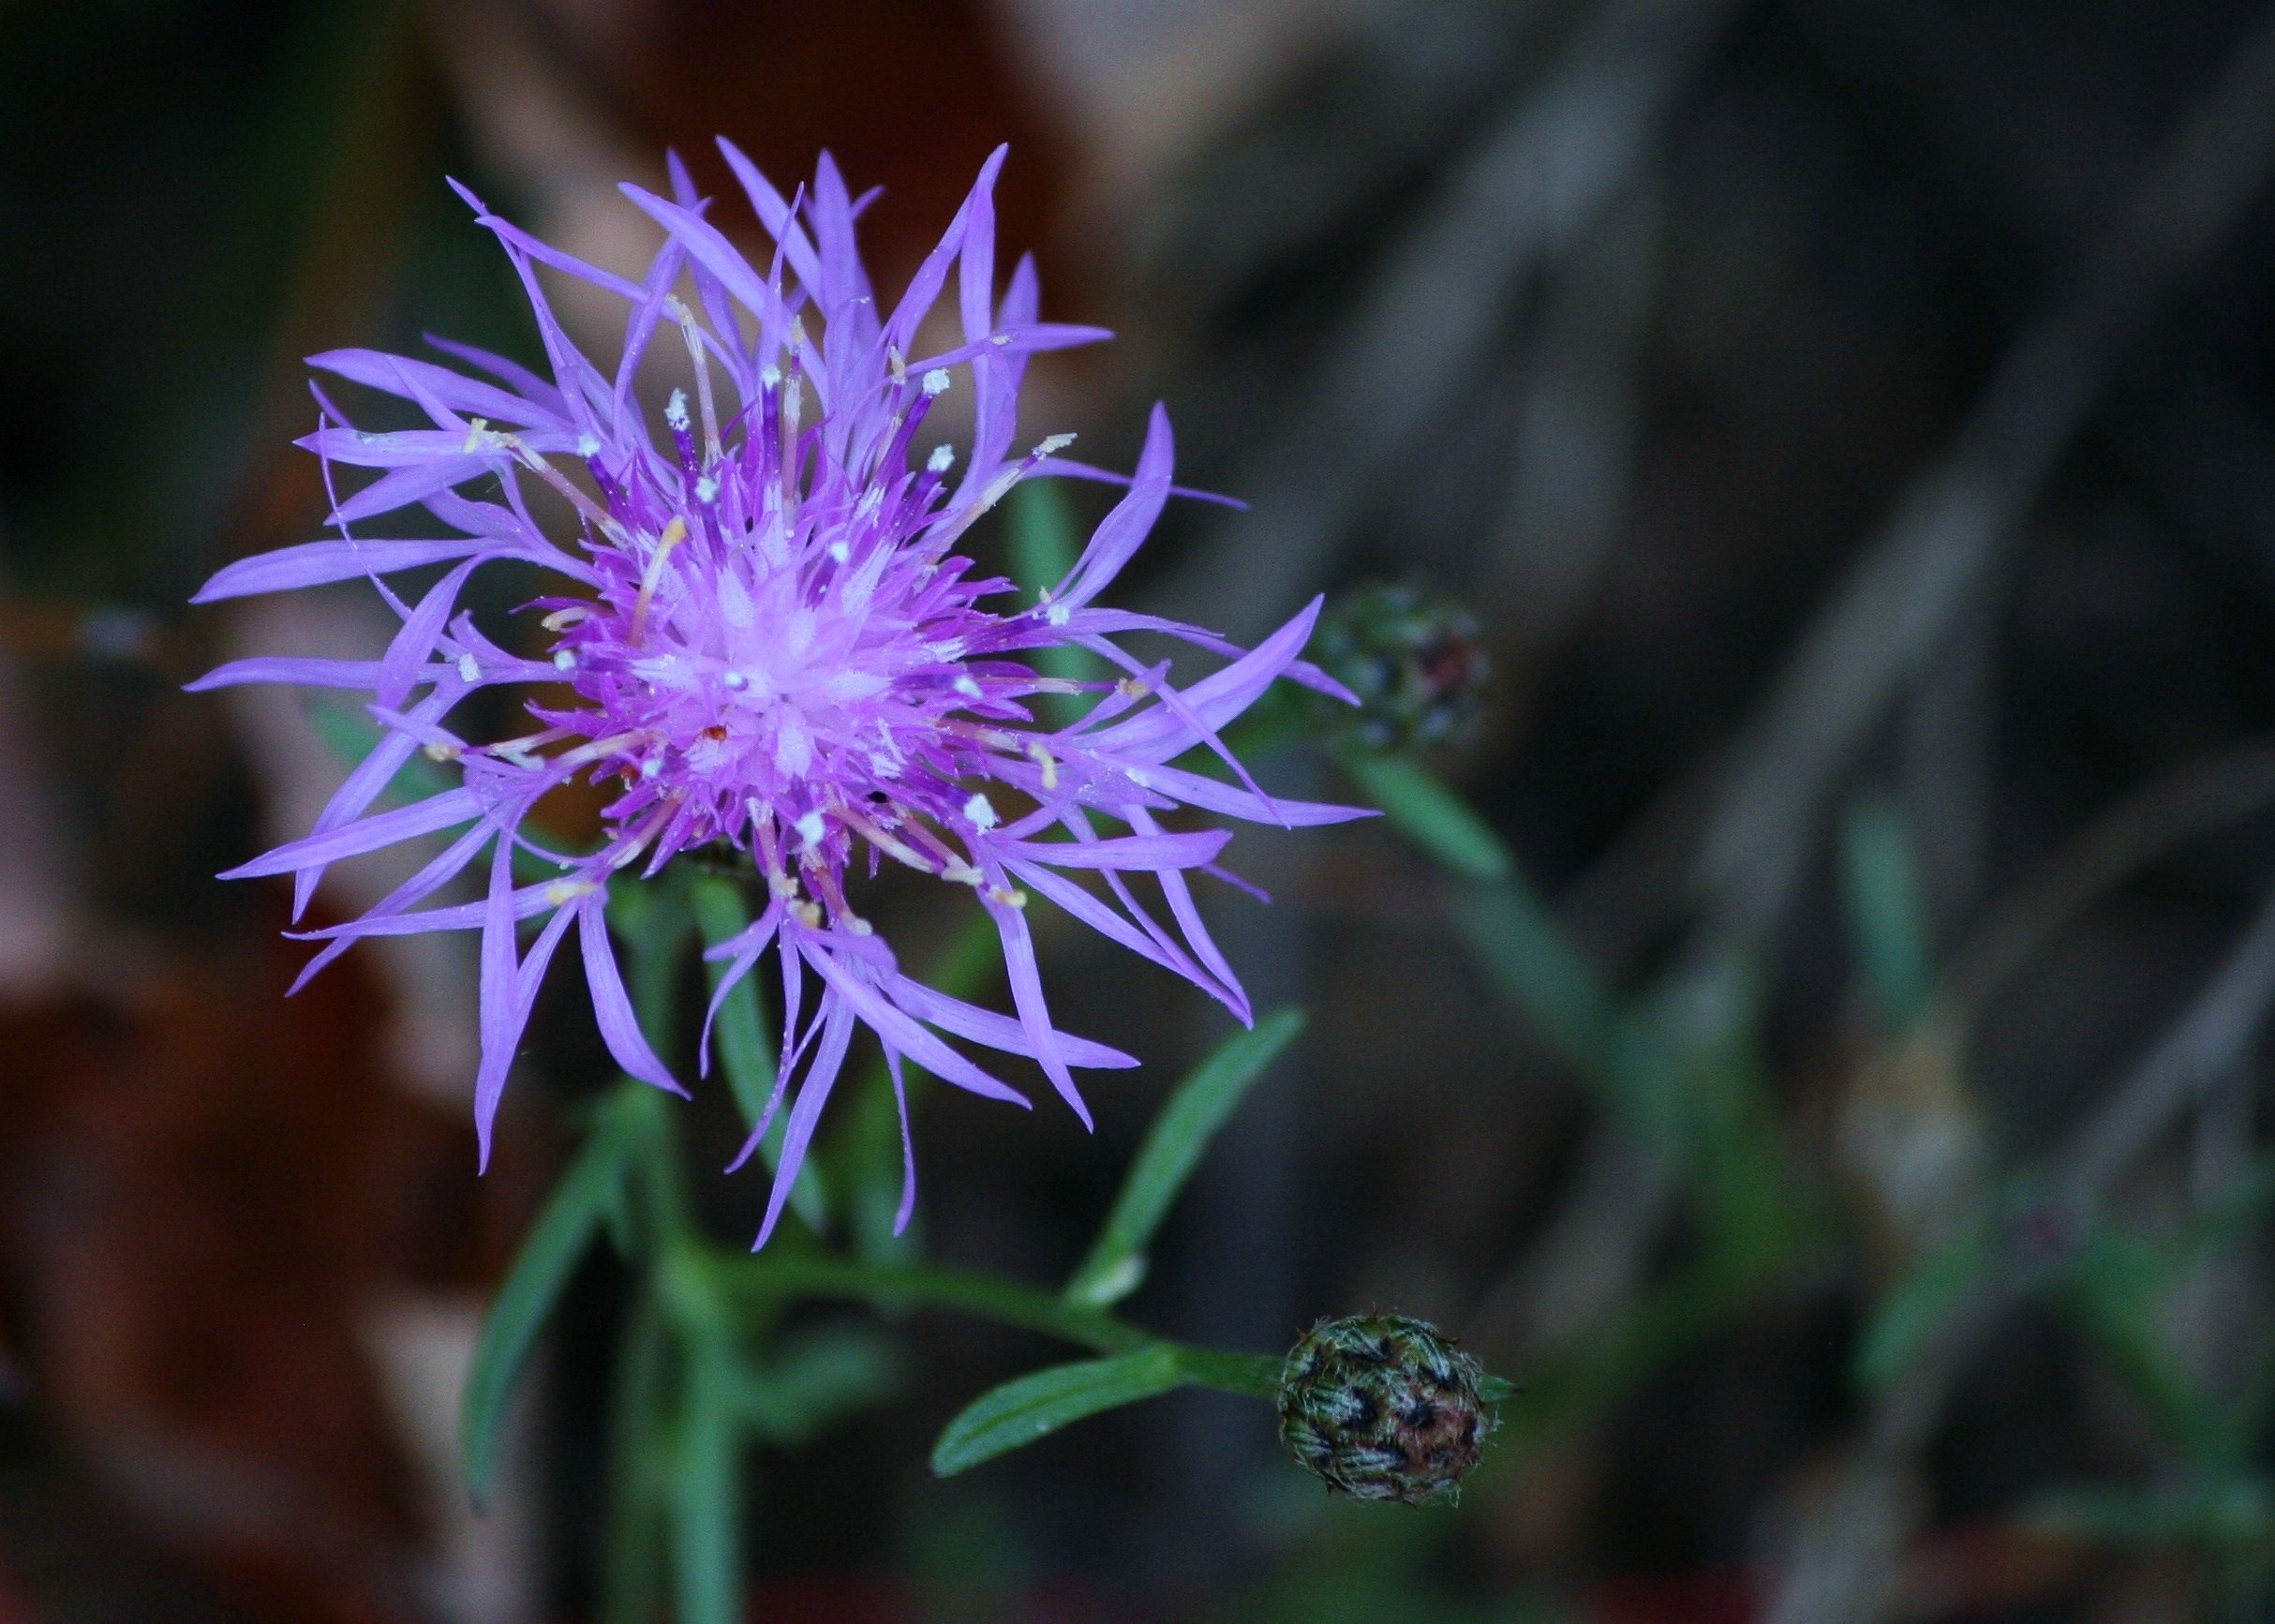
nature, blossom, plant, photography, stem, leaf, flower, petal, bloom, floral, environment, green, herb, natural, botany, agriculture, flora, botanical, wildflower, close up, outdoors, vegetation, horticulture, organic, macro photography, flowering plant, land plant